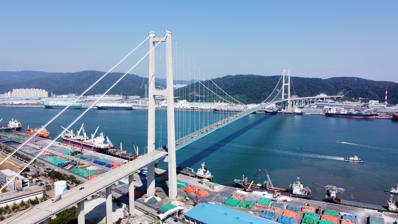
Building: Ulsan Bridge
Country: Unknown
Year built: 2015
Suspension bridge in South Korea Ulsan Bridge 울산대교 Coordinates 35°30′42.8″N 129°23′27.3″E / 35.511889°N 129.390917°E / 35.511889; 129.390917 ( Ulsan Bridge ) Carries 4 lanes road bridge Crosses Taehwa River Locale Ulsan , South Korea Characteristics Design Suspension bridge Total length 2,970 metres (9,740 ft) Width 25.6 metres (84 ft) Height 203 metres (666 ft) Longest span 1,150 metres (3,770 ft) Clearance above 60 metres (200 ft) History Construction start 30 November 2009 Opened 1 June 2015 Statistics Toll yes Location Ulsan Bridge ( Hangul : 울산대교) is a suspension bridge in the south coast of South Korea . Opened in 2015, it is the second longest bridge span in South Korea . See also Transportation in South Korea List of bridges in South Korea References